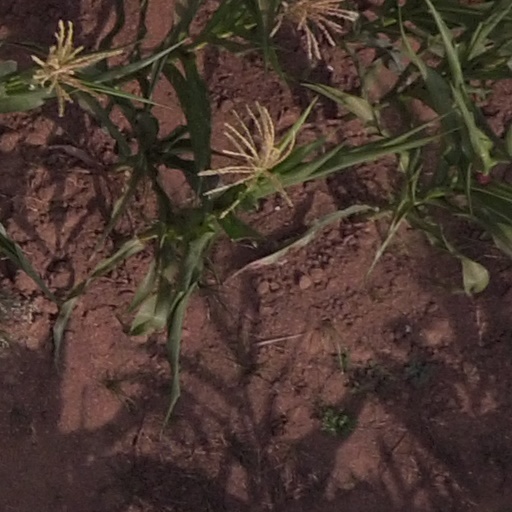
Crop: maize; corn